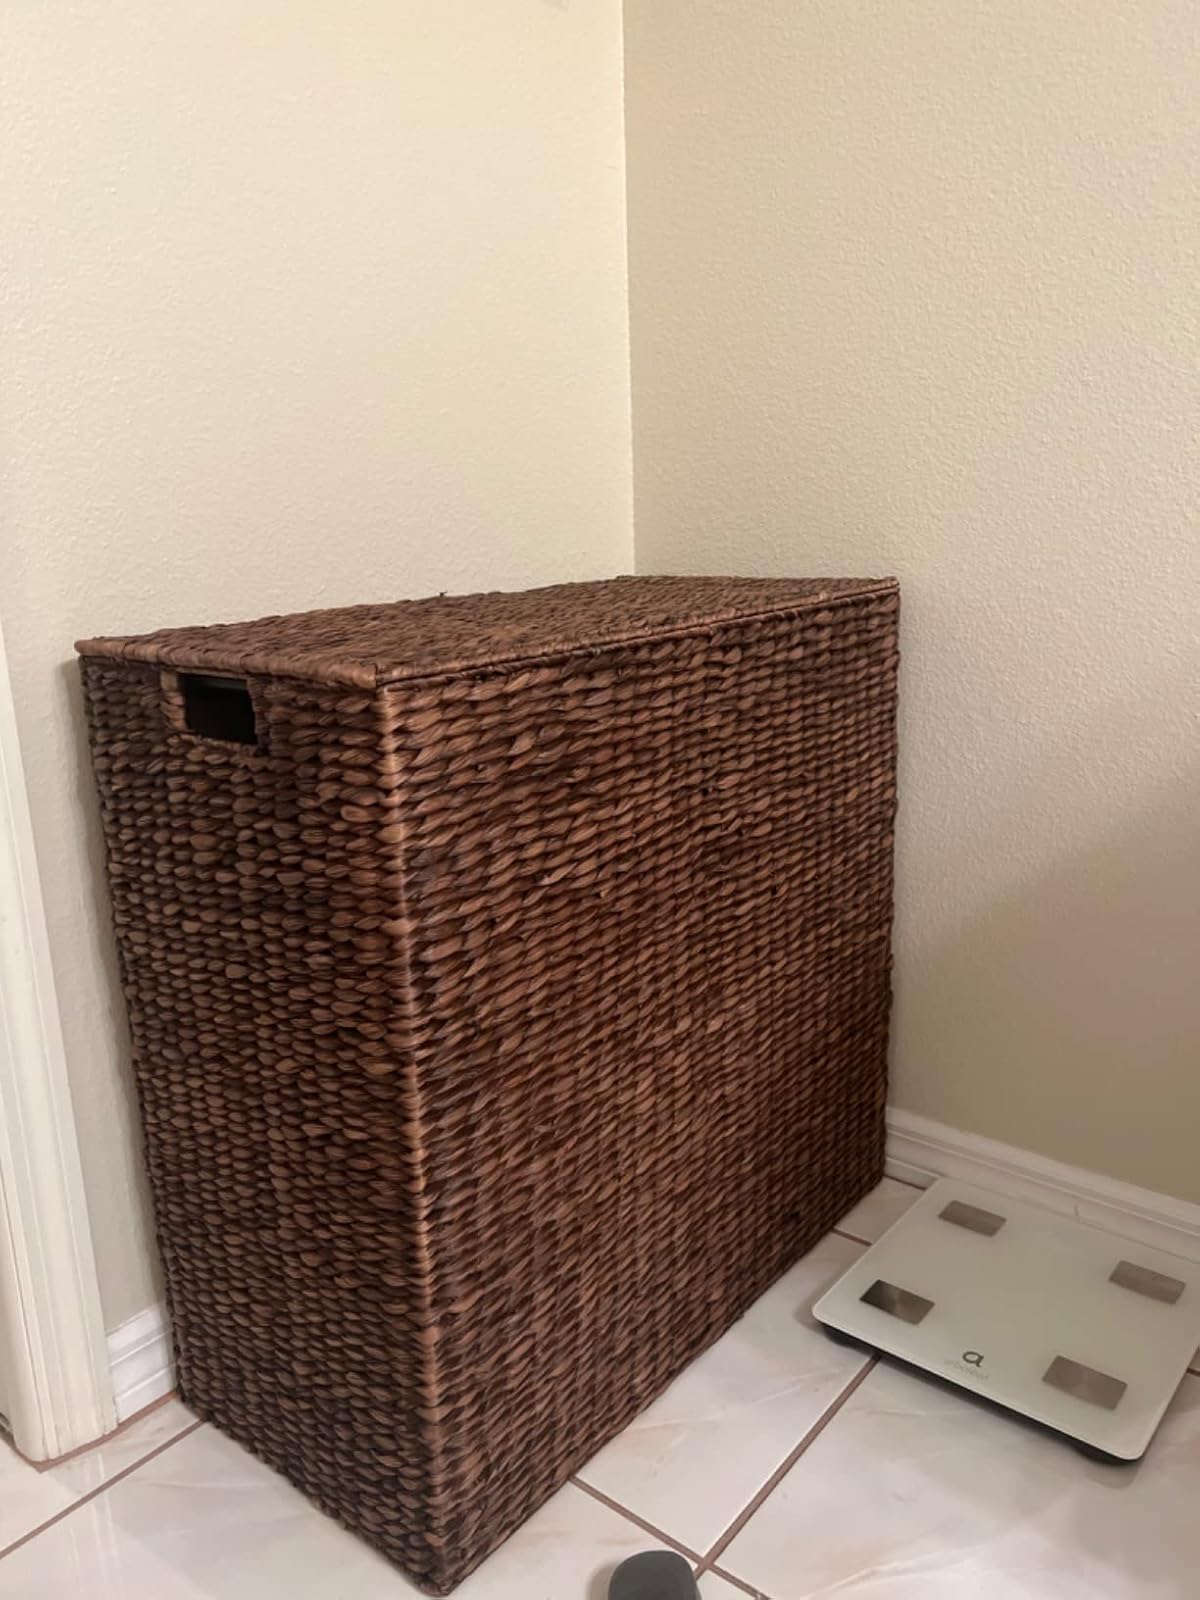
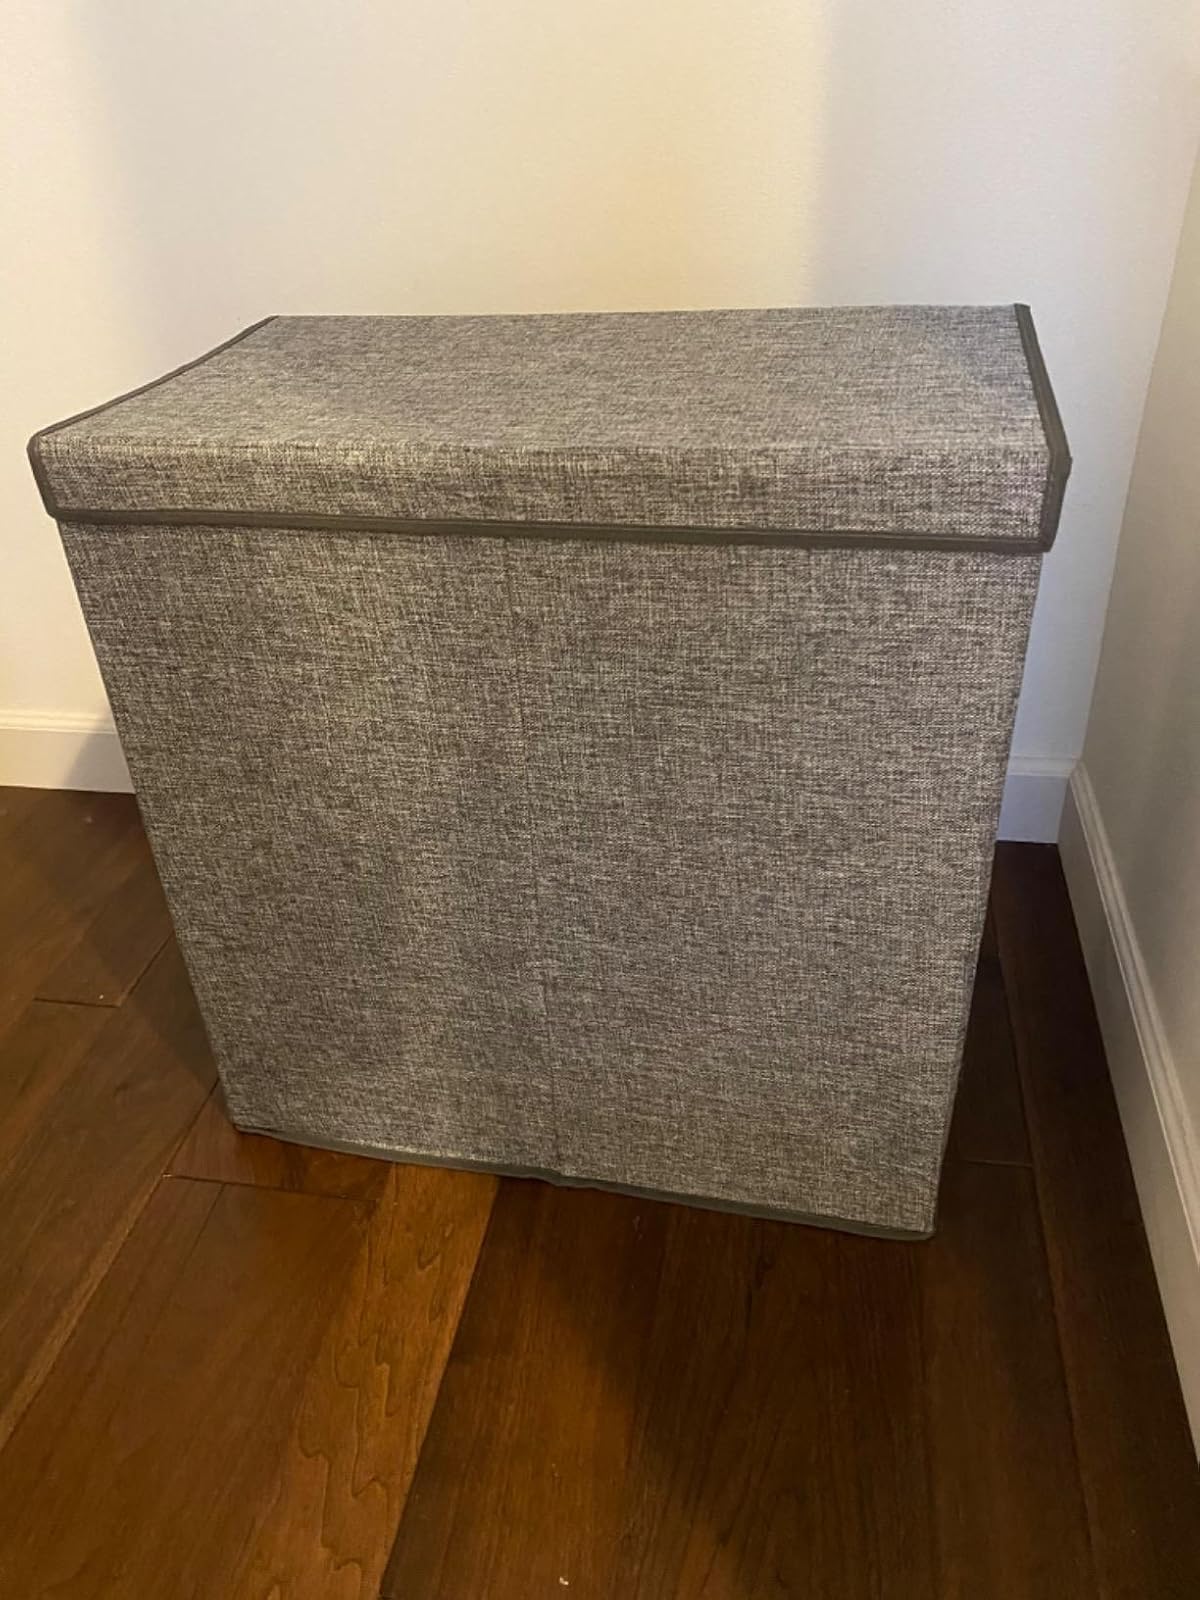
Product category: items_hamper
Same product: no